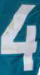
Number: 4